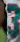
Number: 3